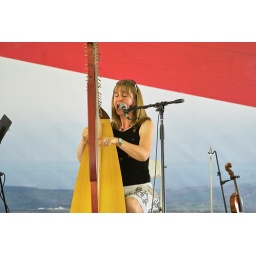
*not certain of name, may be Sioned Webb. 105mm EX DG lens, auto white balance, processed in SPP3.5.1